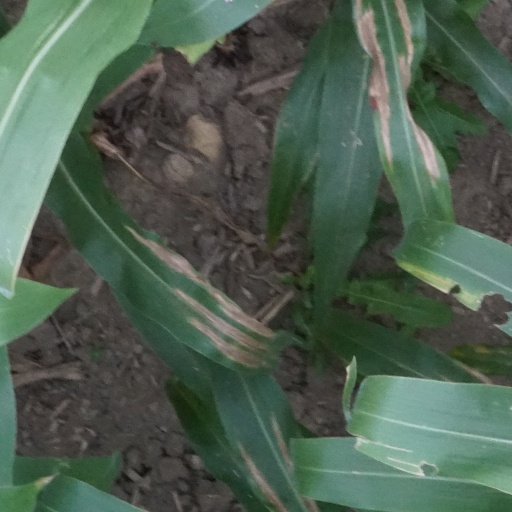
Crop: maize; corn